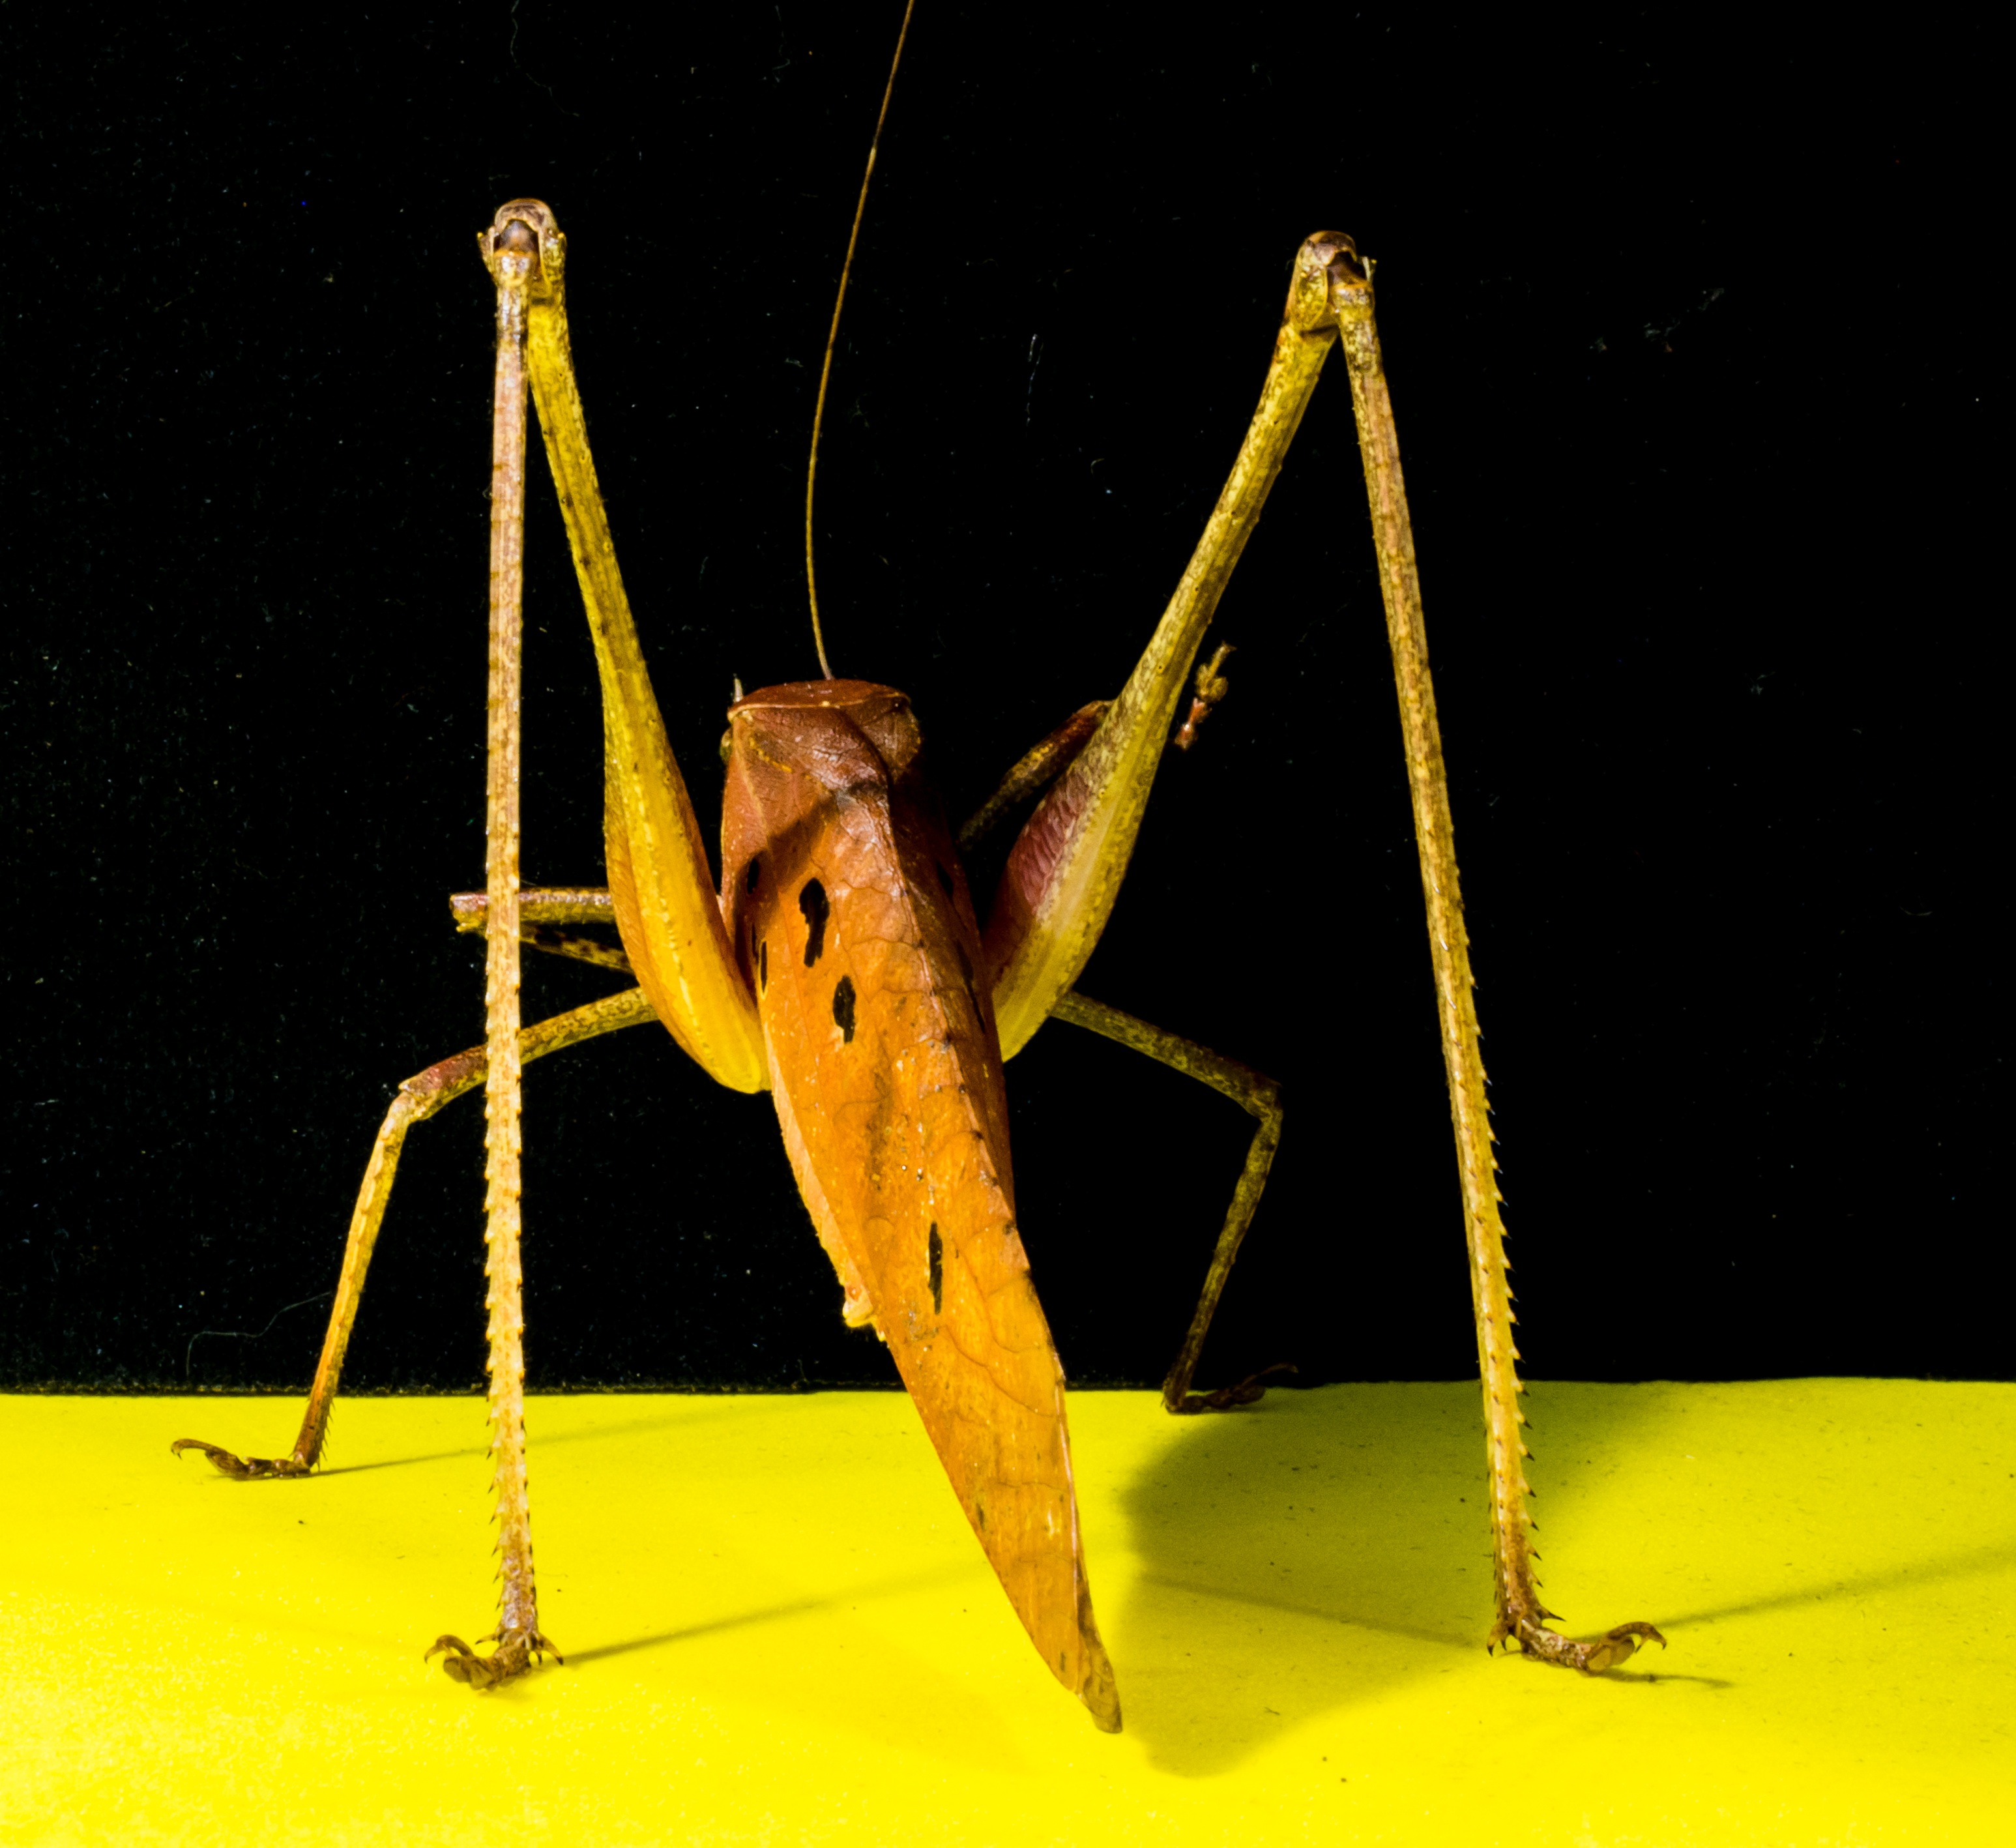
wing, insect, yellow, close, invertebrate, illustration, mantis, grasshopper, viridissima, scare, macro photography, arthropod, chitin